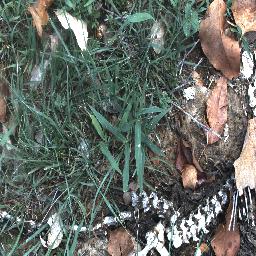
Label: negative